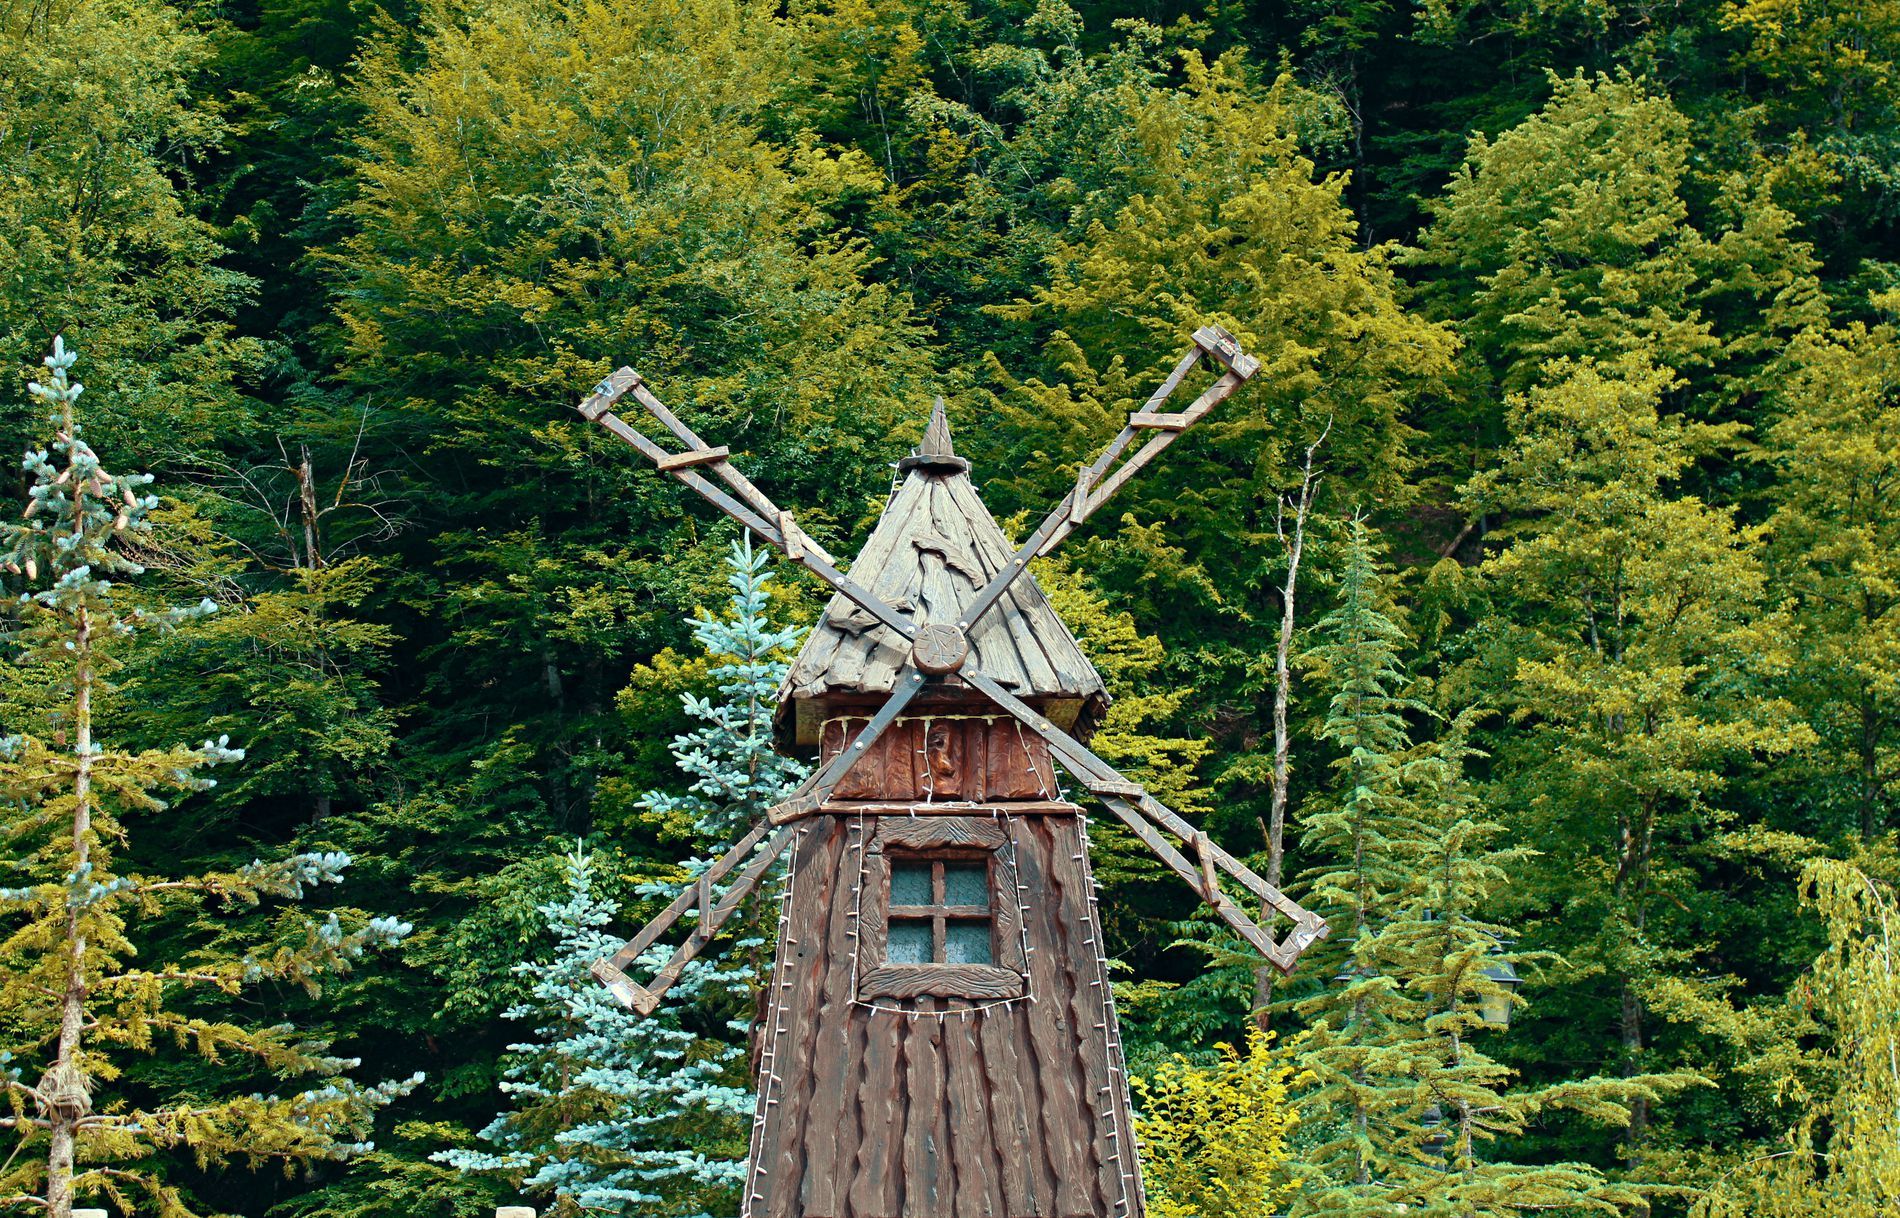
Nature’s Embrace
An old wooden windmill with a rustic design stands among tall trees, featuring a small window and aged wooden textures, evoking a sense of tradition and craftsmanship.
Straight-on Front Shot
An old wooden windmill is a beautiful sight against a tall, dense tree background. The old wood textures and rustic shape of the windmill complement nature. Faded and worn blades and a tiny hole add a sense of history and determination amidst nature.
Labels: Plant, Tree, Outdoors, Vegetation, Fir, Windmill, Nature, Architecture, Building, Housing, House, Cabin, Countryside, Land, Woodland, Hut, Rural, Shelter, Jungle, Trees
Camera: Canon Canon EOS 1300D
Lens: 18.0 - 55.0 mm, Canon EF-S 18-55mm f/3.5-5.6 III
Aperture: F5
Exposure: 1/500 sec
ISO: 320
Focal length: 36.0 mm